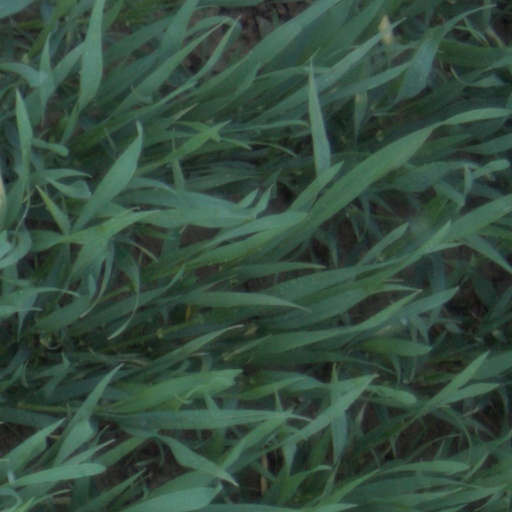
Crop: wheat